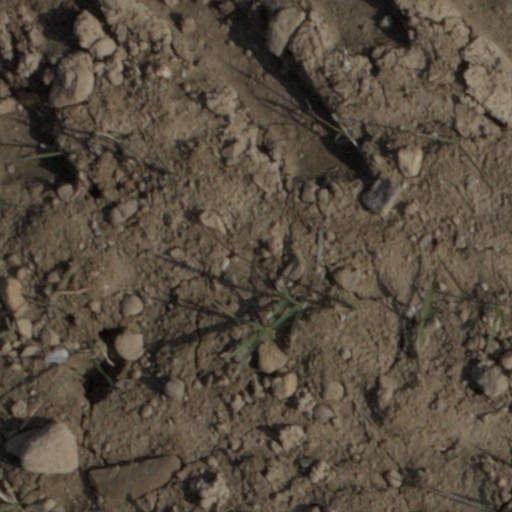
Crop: wheat